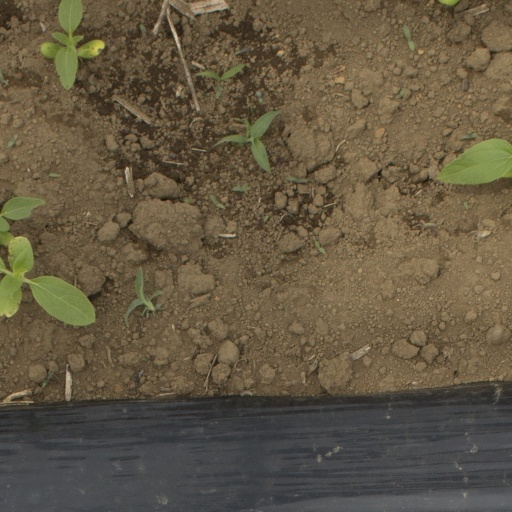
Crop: Jerusalem artichoke